Pentecostalism

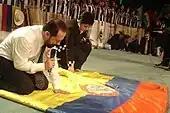
Pentecostal pastors pray over the Colombian flag.

Traditional Pentecostal worship has been described as a "gestalt made up of prayer, singing, sermon, the operation of the gifts of the Spirit, altar intercession, offering, announcements, testimonies, musical specials, Scripture reading, and occasionally the Lord's supper". Russell P. Spittler identified five values that govern Pentecostal spirituality. The first was individual experience, which emphasizes the Holy Spirit's personal work in the life of the believer. Second was orality, a feature that might explain Pentecostalism's success in evangelizing nonliterate cultures. The third was spontaneity; members of Pentecostal congregations are expected to follow the leading of the Holy Spirit, sometimes resulting in unpredictable services. The fourth value governing Pentecostal spirituality was "otherworldliness" or asceticism, which was partly informed by Pentecostal eschatology. The final and fifth value was a commitment to biblical authority, and many of the distinctive practices of Pentecostals are derived from a literal reading of scripture.